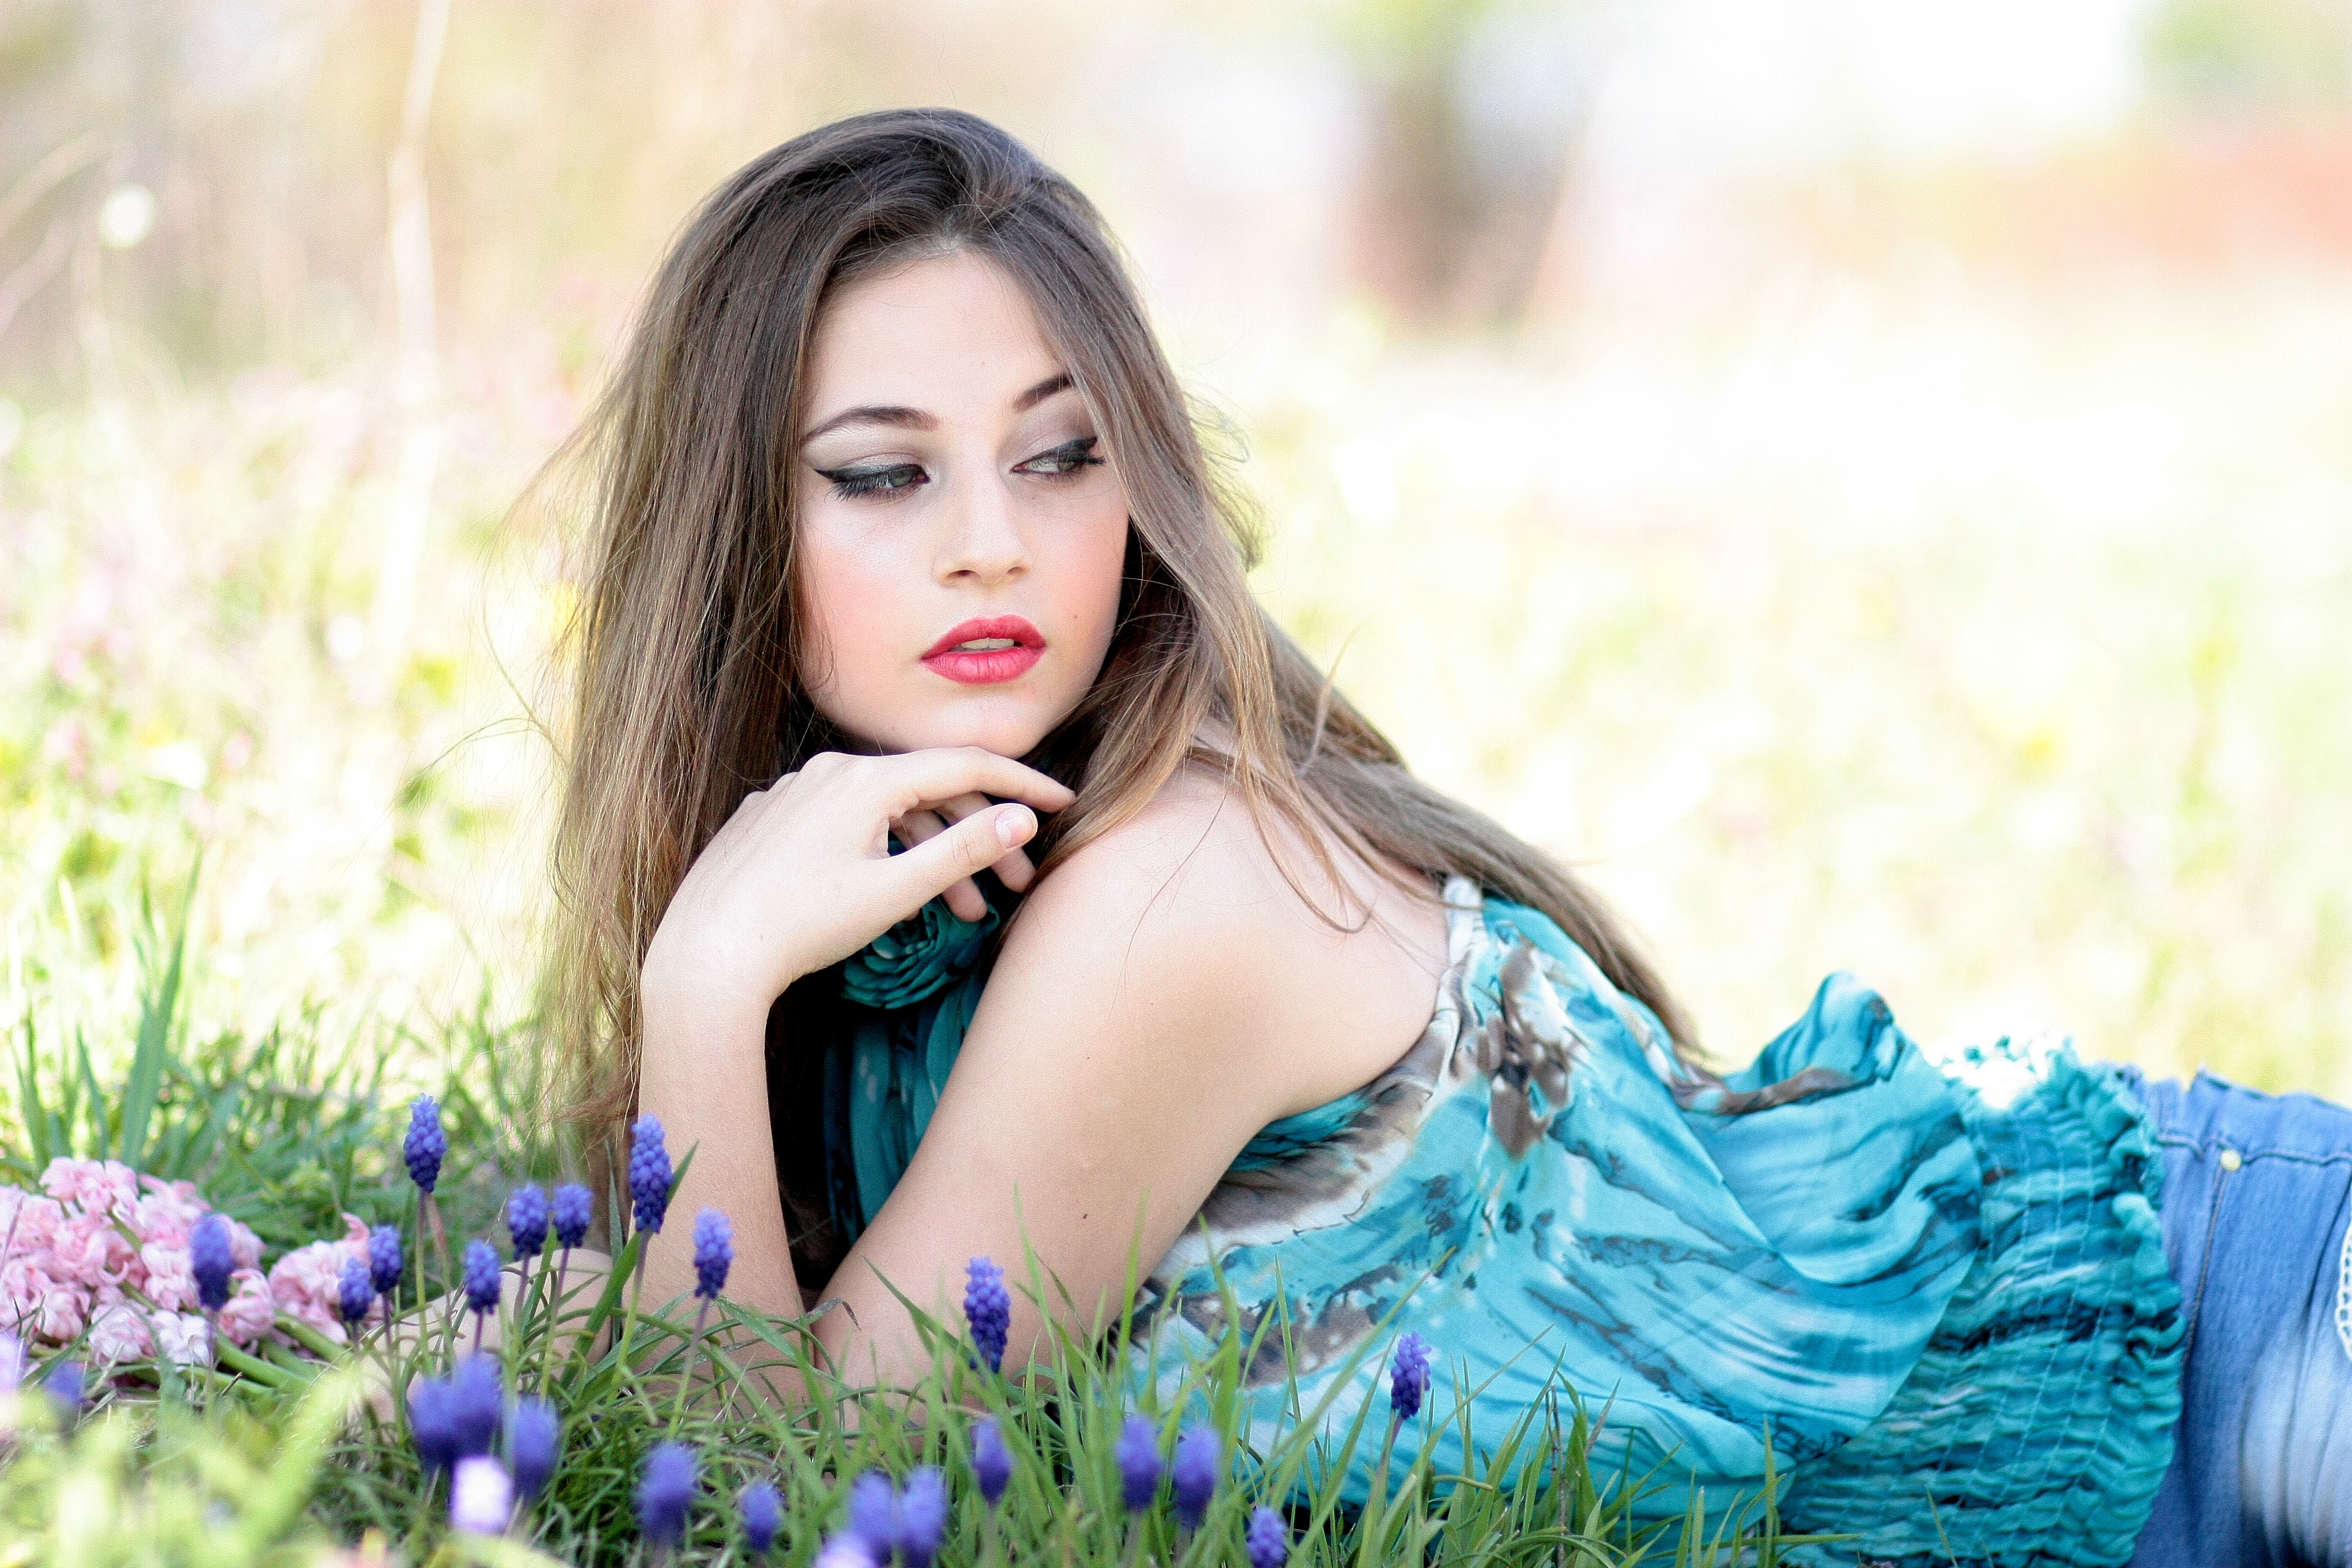
nature, person, girl, photography, flower, model, spring, long hair, flowers, eye, photograph, beauty, hyacinth, photo shoot, portrait photography